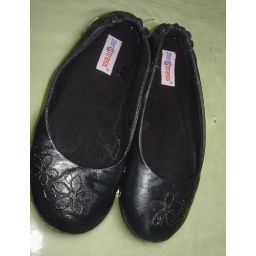
Floating black flat in tub